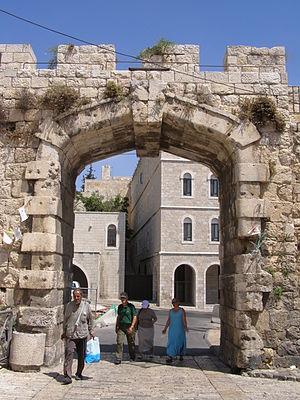
La Nouvelle Porte ; New Gate est la plus récente ouverture pratiquée dans les fortifications de la vieille ville de Jérusalem.